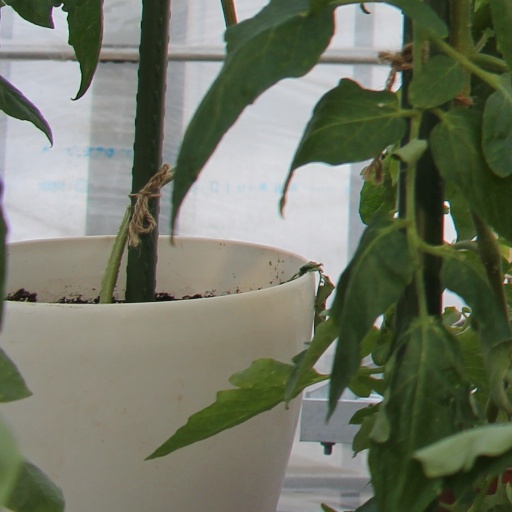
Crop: tomato